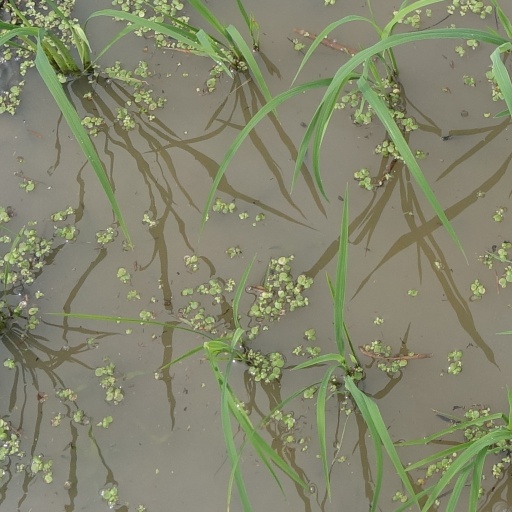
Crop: rice